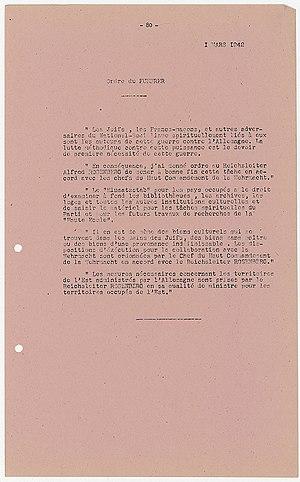
Traduction française d'un texte d'Adolf Hitler ordonnant de piller les archives et les bibliothèques des juifs, des francs-maçons et autres ennemis du national-socialisme.
Adolf Hitler [ˈadɔlf ˈhɪtlɐ] est un idéologue et homme d'État allemand, né le 20 avril 1889 à Braunau am Inn en Autriche-Hongrie et mort par suicide le 30 avril 1945 à Berlin. Fondateur et figure centrale du nazisme, il prend le pouvoir en Allemagne en 1933 et instaure une dictature totalitaire, impérialiste, antisémite et raciste désignée sous le nom de Troisième Reich.